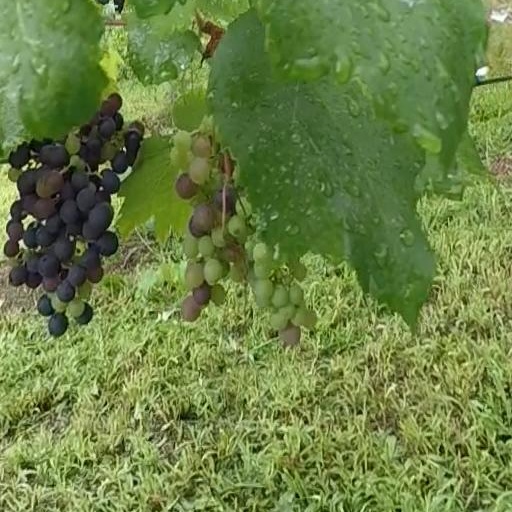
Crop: grape